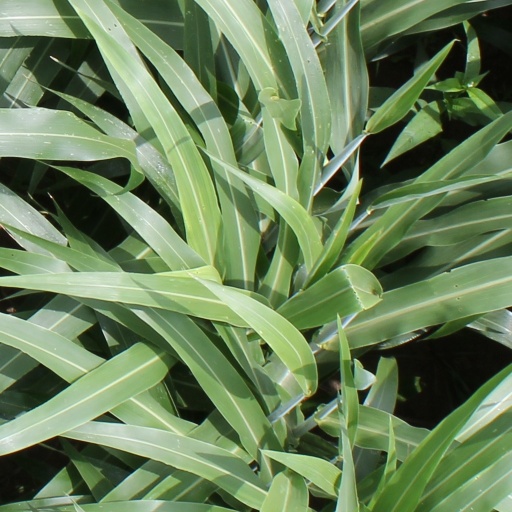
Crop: sorghum